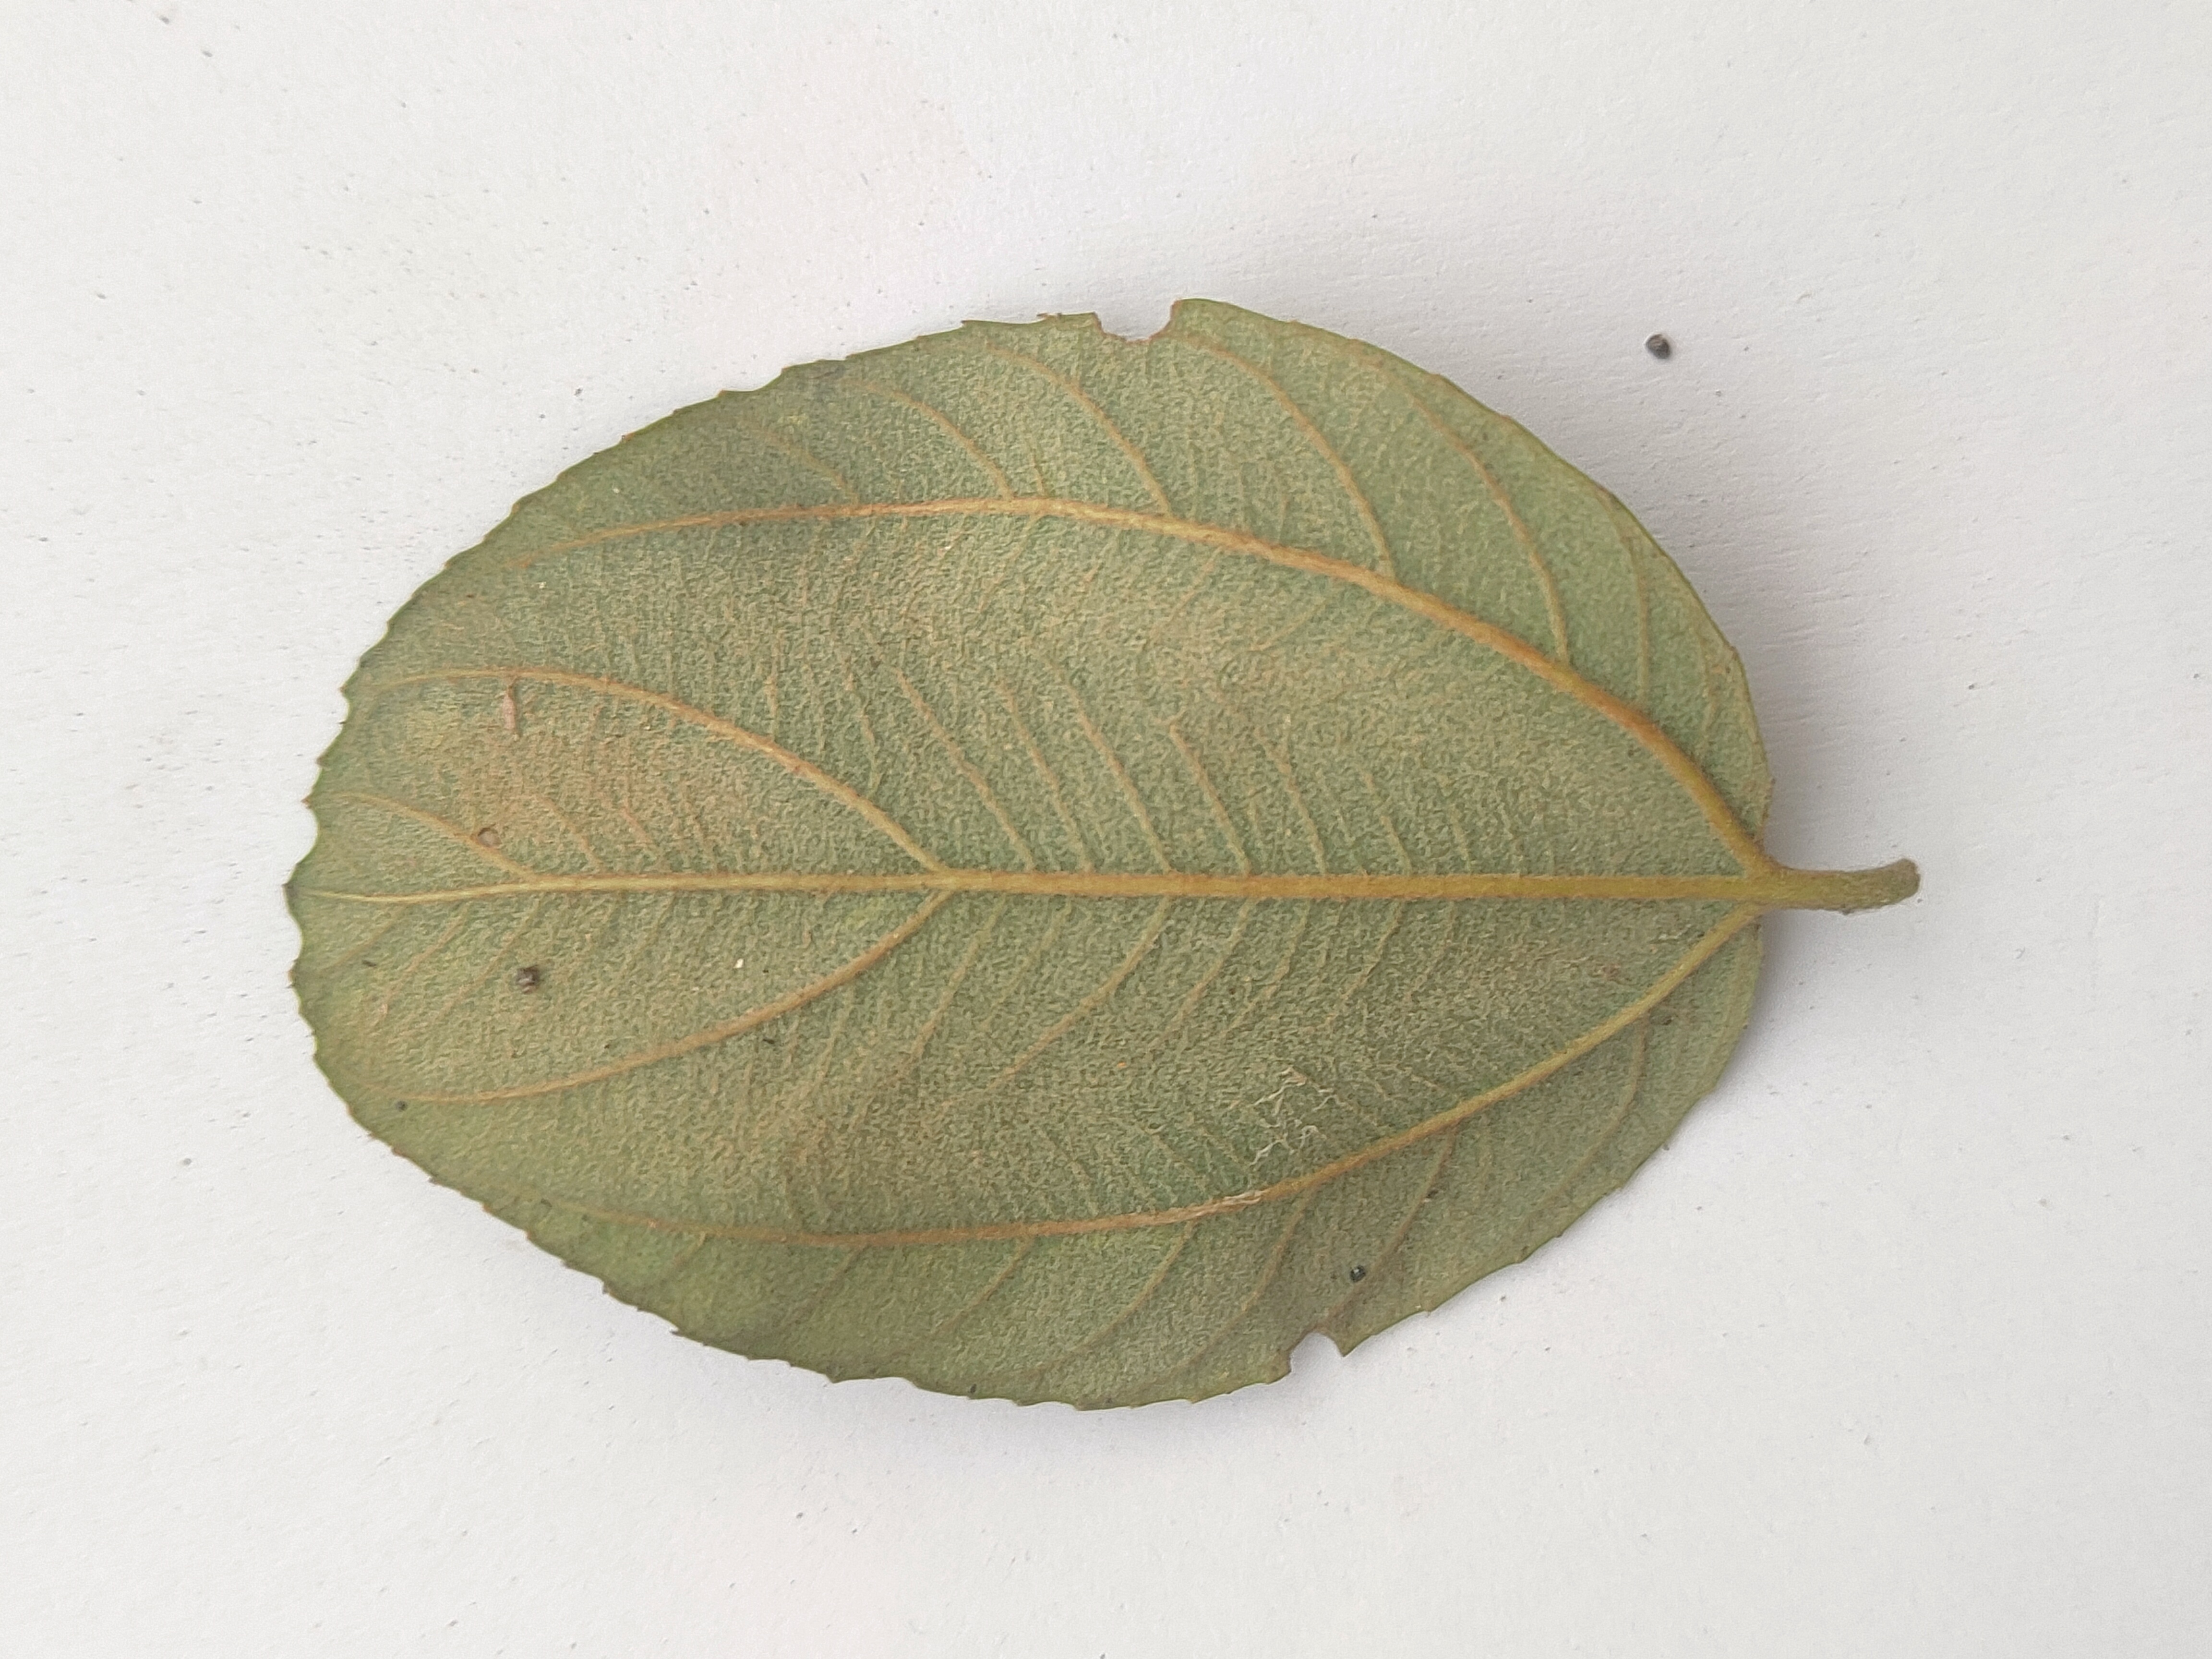
Leaf variety: Plum